Beit Yisrael

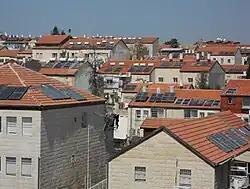
Beit Yisrael in April 2012

Beit Yisrael is a predominantly Haredi neighborhood in central Jerusalem. It is located just north of Mea Shearim.